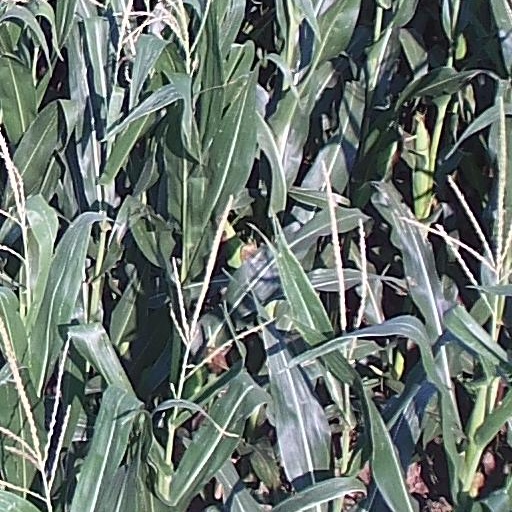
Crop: maize; corn